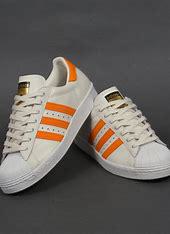
Brand: adidas
Model: Originals Superstar